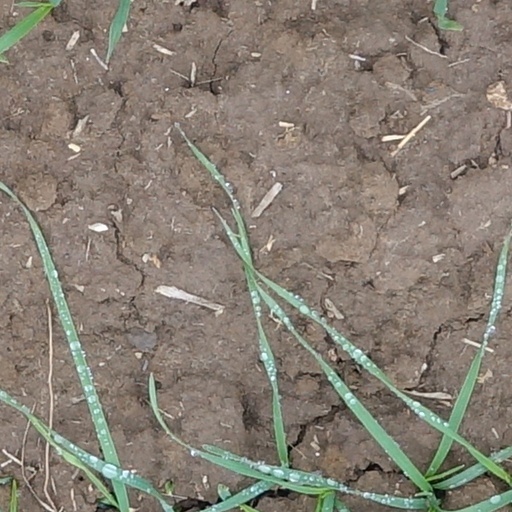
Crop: wheat